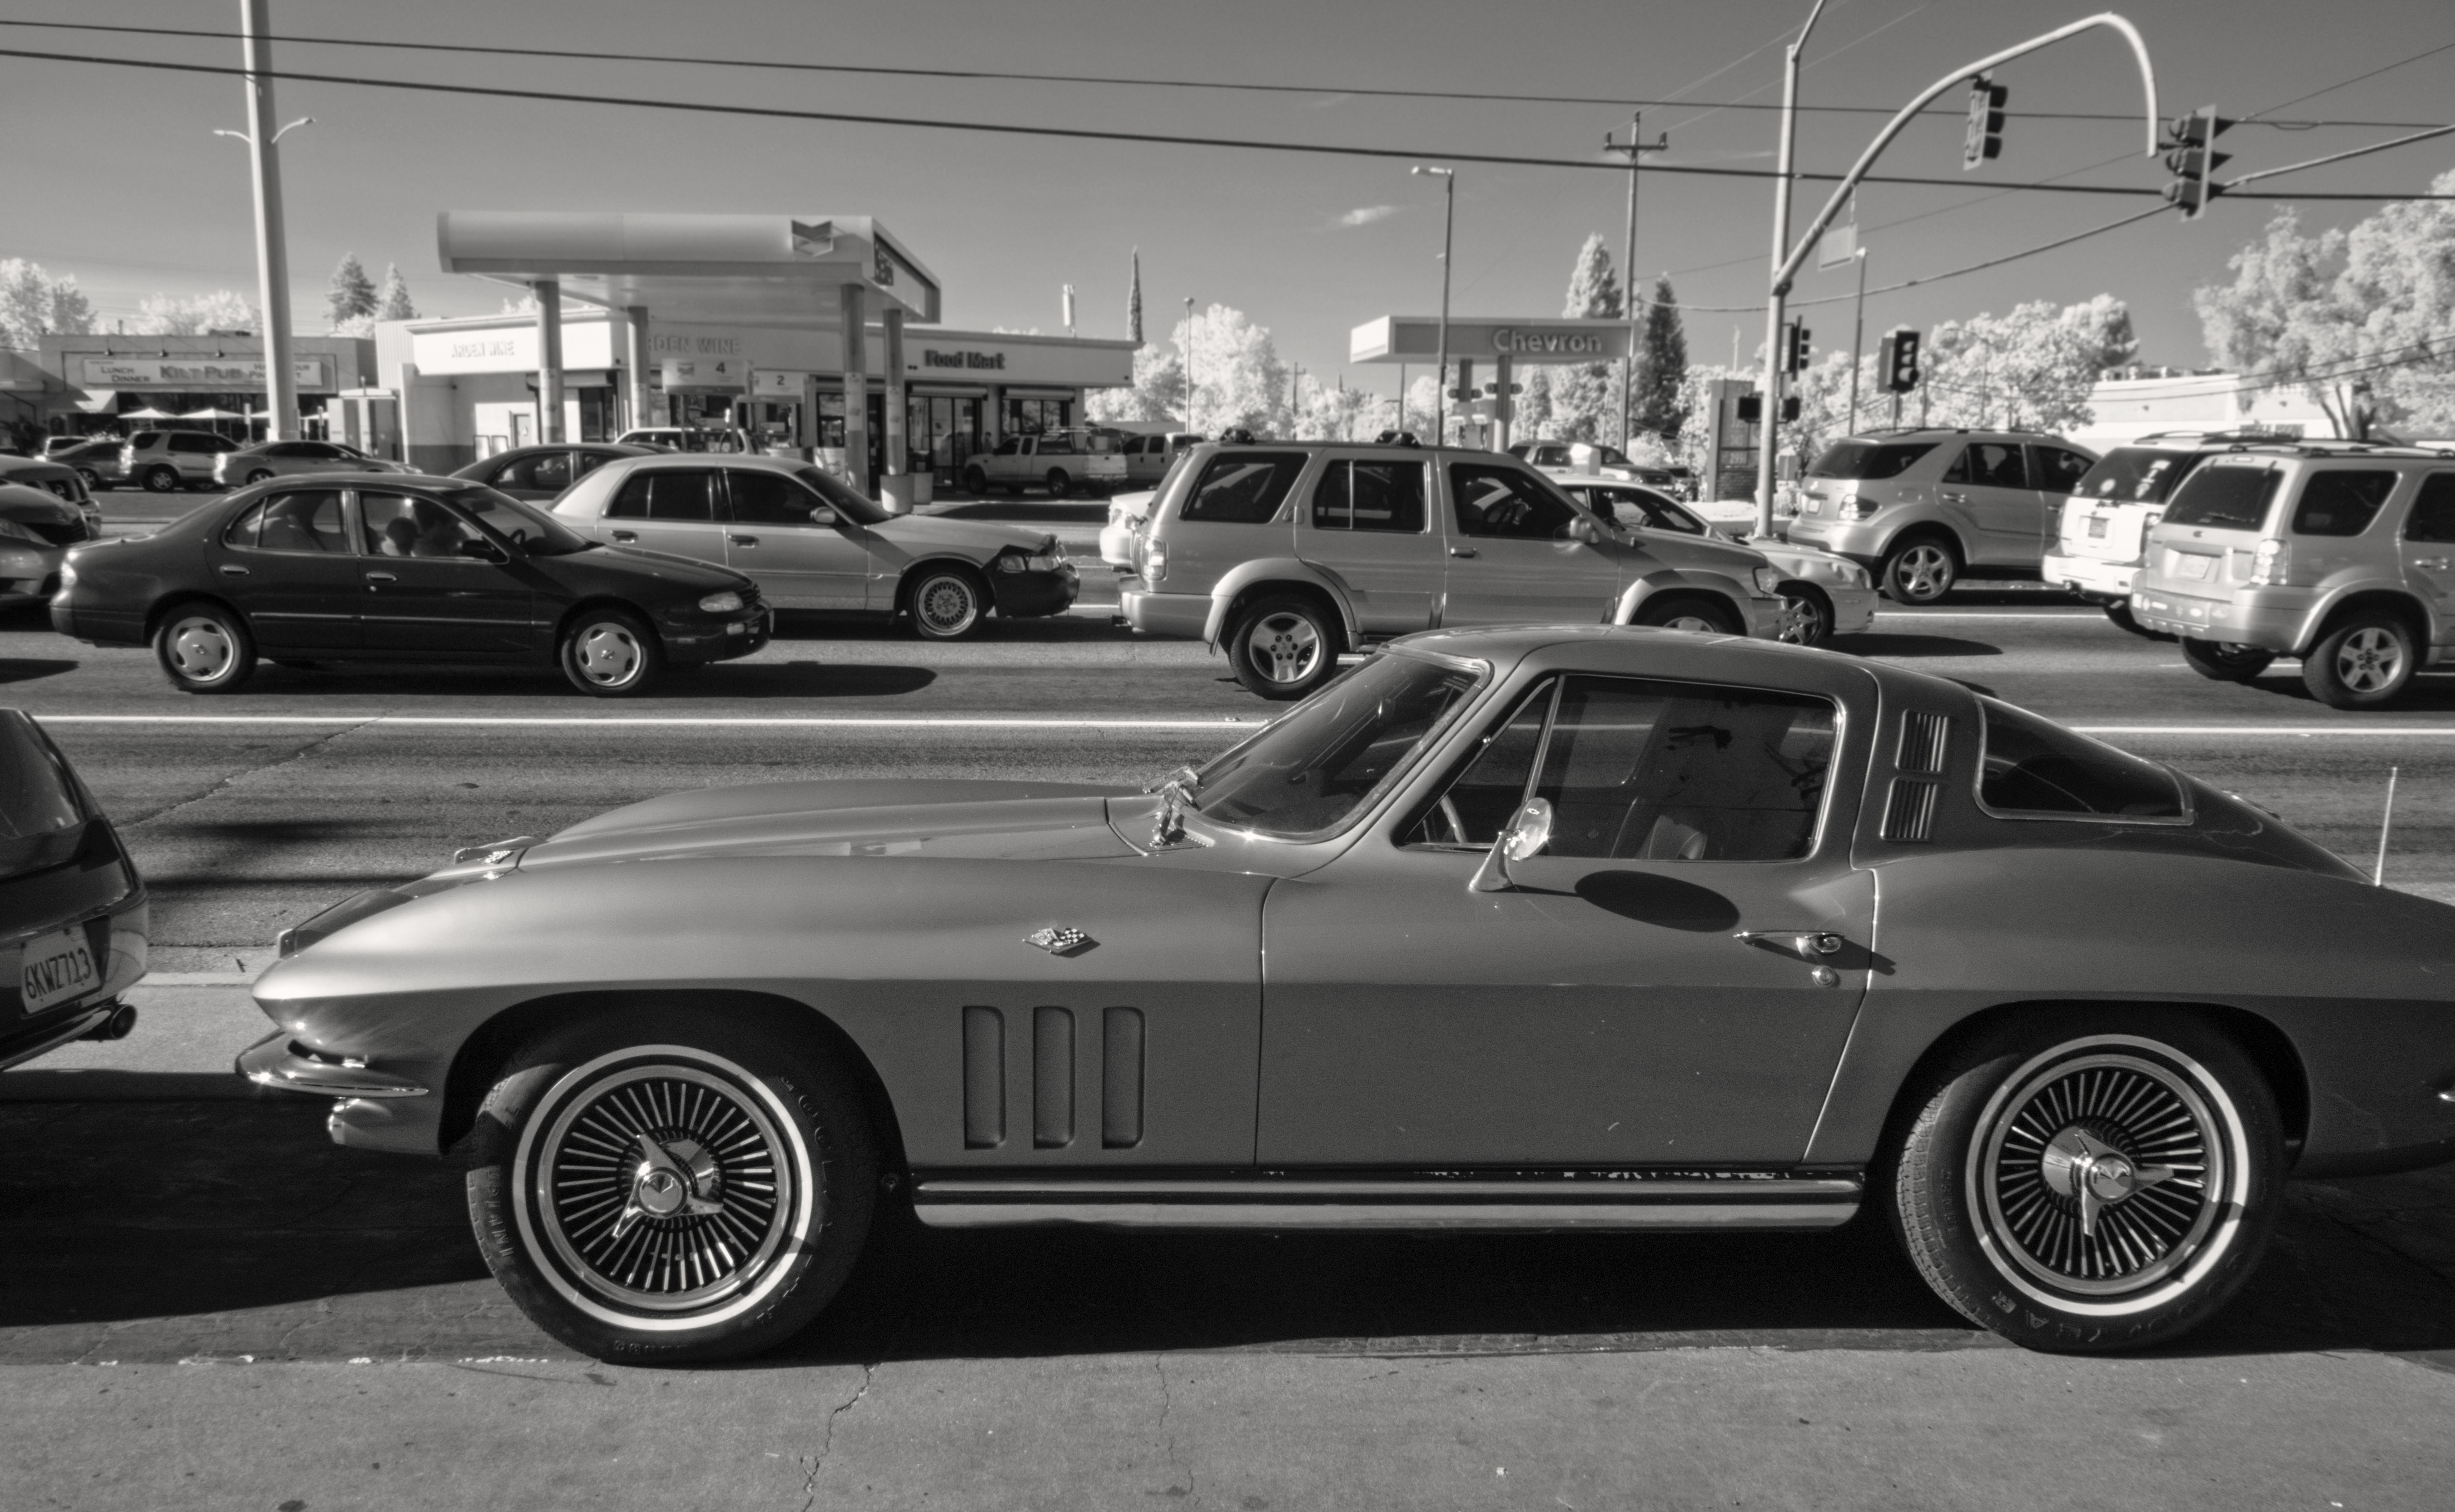
traffic, car, wheel, vehicle, sports car, vintage car, muscle car, race car, outdoors, 2015, chevrolet, convertible, corvette, 365, 3652015imstillstanding, antique car, land vehicle, automobile make, automotive design, performance car